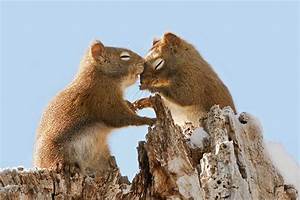
Label: squirrel